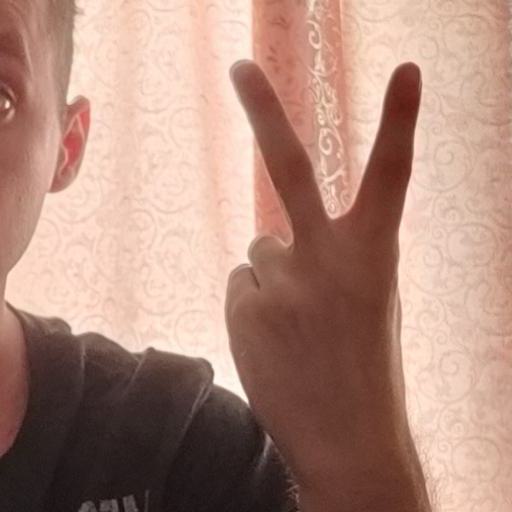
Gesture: peace_inverted